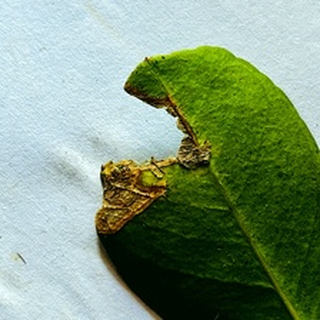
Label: lemon_citrus_canker